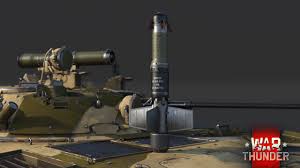
Label: BMP-2